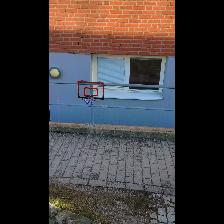
Label: NonHuman